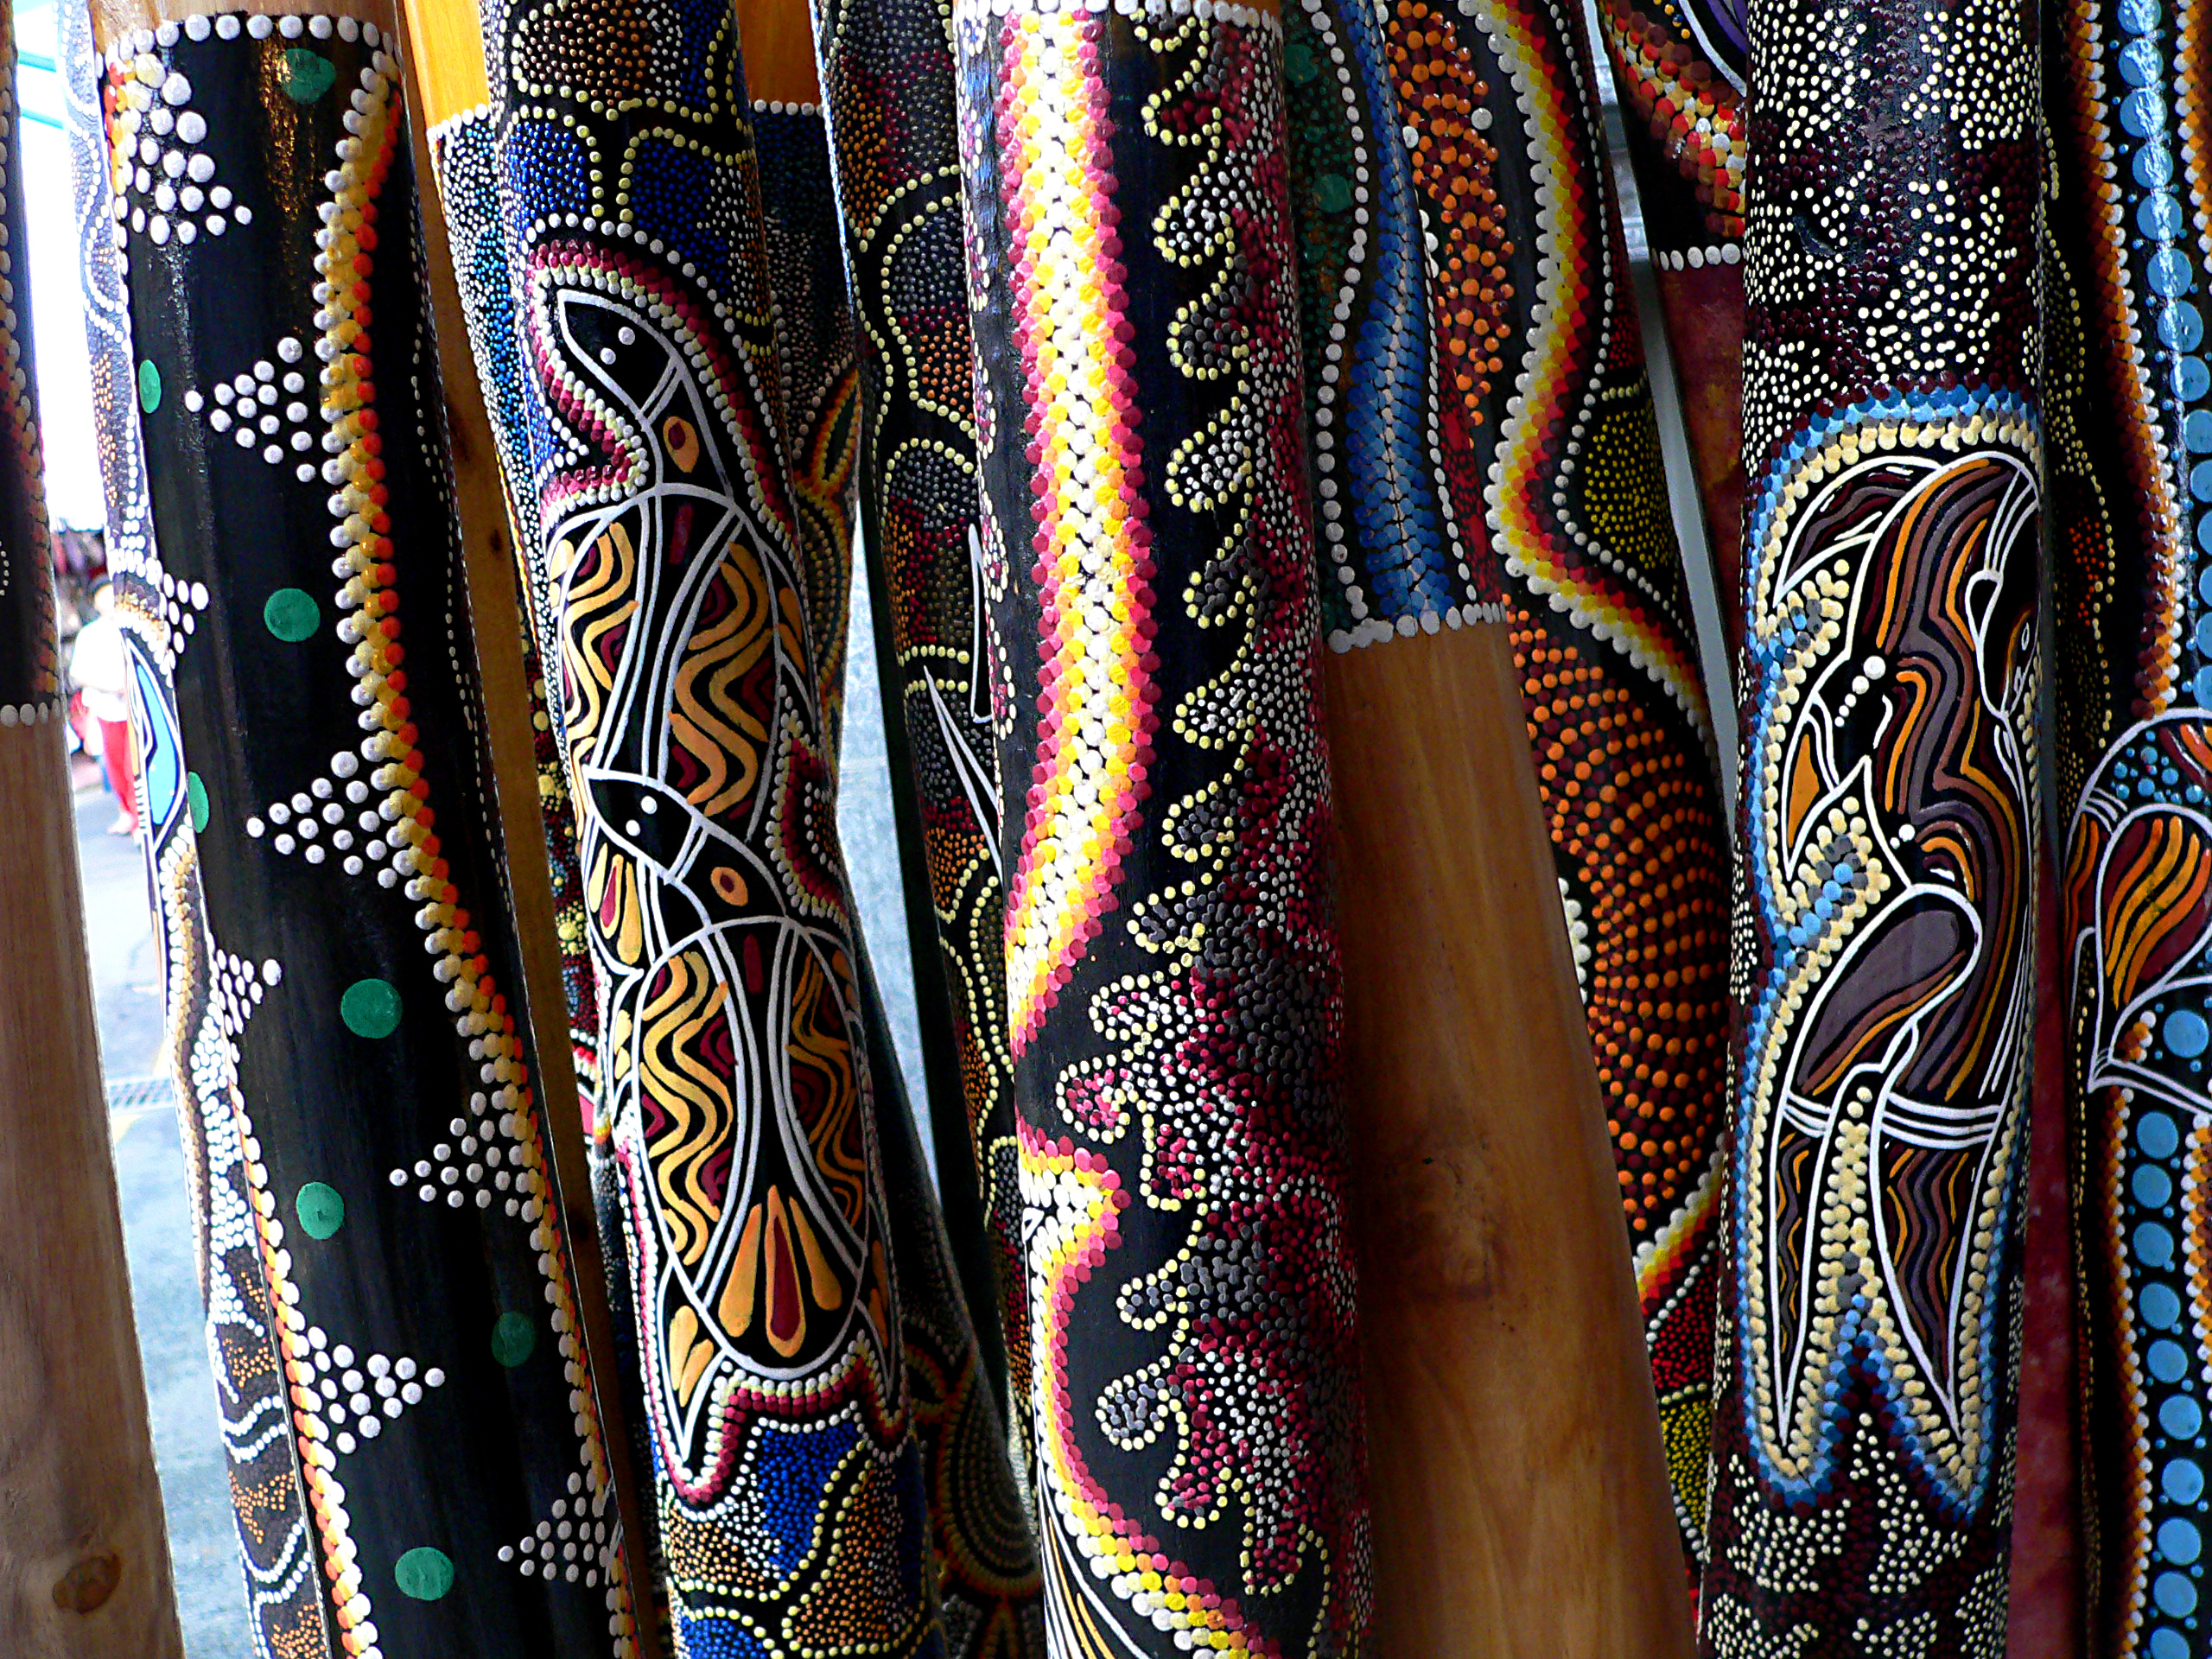
music, tourist, pattern, color, blue, material, interior design, australia, textile, art, design, tubes, dots, souvenir, trumpet, didgeridoo, nativeart, australiansouvenir, musicalinstruments